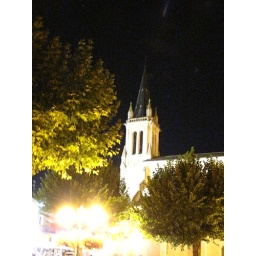
A church at night in France. I like the dark sky and bright street lights is this one